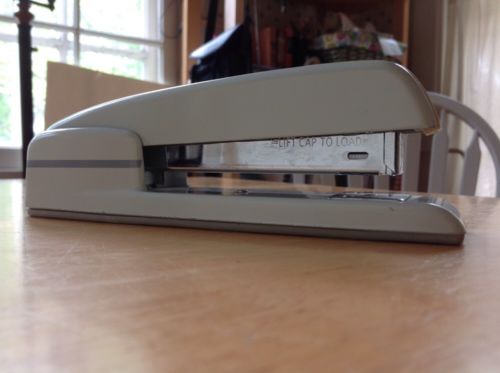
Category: stapler